229 West 43rd Street

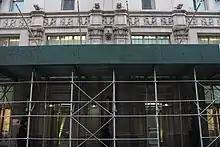
Entrance bays (9th and 10th from west)

In 2011, The Blackstone Group purchased the top 11 office stories for $160 million, though AFI USA and Five Mile retained ownership of the of retail on the four lowest floors. After buying the office floors, Blackstone spent $105 million on renovations, aiming to attract startups and technology companies with incentives such as private entrances, parking, and terraces. The building was rebranded as 229W43. Meanwhile, AFI USA had leased all but two of the retail spaces by 2013. The new retail tenants included a restaurant by Guy Fieri, Guy's American Kitchen and Bar, which opened in late 2012. Several technology companies including Facebook reportedly expressed interest in leasing space at 229 West 43rd Street. Among the early tenants were 10gen, which leased a floor in 2012, and Yahoo!, which leased four stories in May 2013. Other office tenants included Pubmatic, Snapchat, and WGSN.